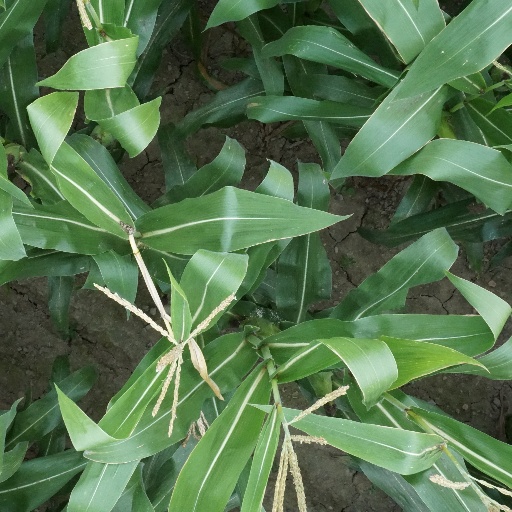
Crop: maize; corn